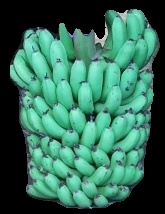
Variety: pachbale
Grade: grade1